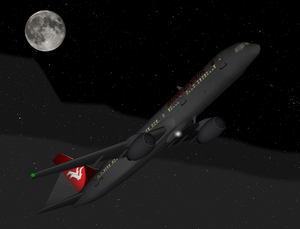
Le vol 301 de Birgenair, vol d'un Boeing 757 de la compagnie turque Birgenair entre l'Aéroport international Gregorio-Luperón et l'Aéroport de Francfort-Rhein/Main via l'Aéroport international de Gander et Berlin s'est abîmé en mer le 6 février 1996.